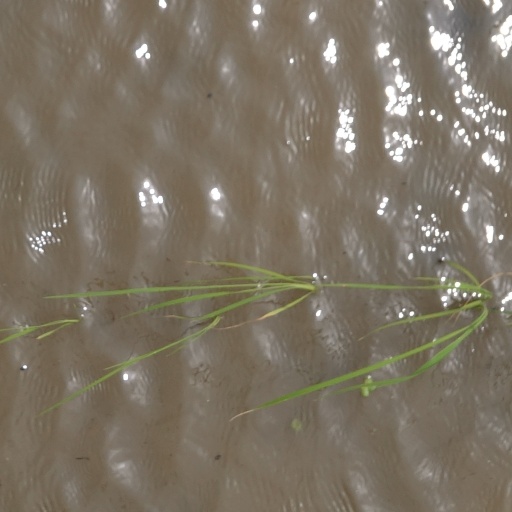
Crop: rice